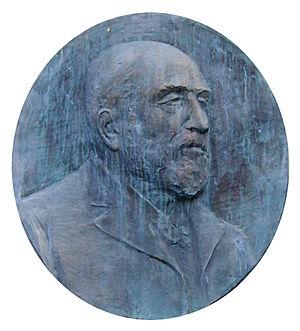
Henri Bazin, Médaillon de la fontaine de la place Saint Michel à Dijon, Dijon, Côte-d'Or, Bourgogne, FRANCE
Henry Émile Bazin est un ingénieur du Corps des Ponts et Chaussées qui exerça en tant qu’hydraulicien, et dont les principales contributions touchent l’étude systématique des écoulements à surface libre et la mesure des débits.